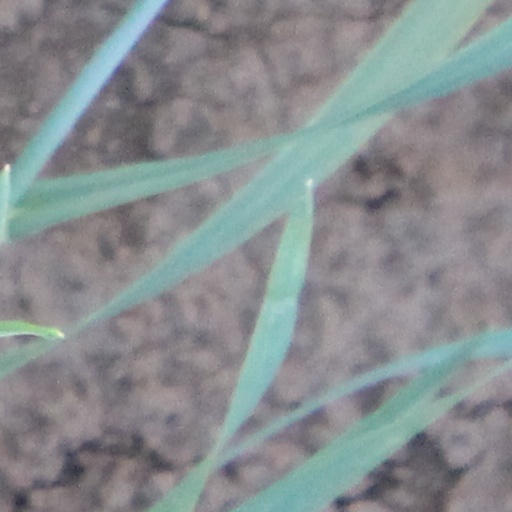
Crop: wheat